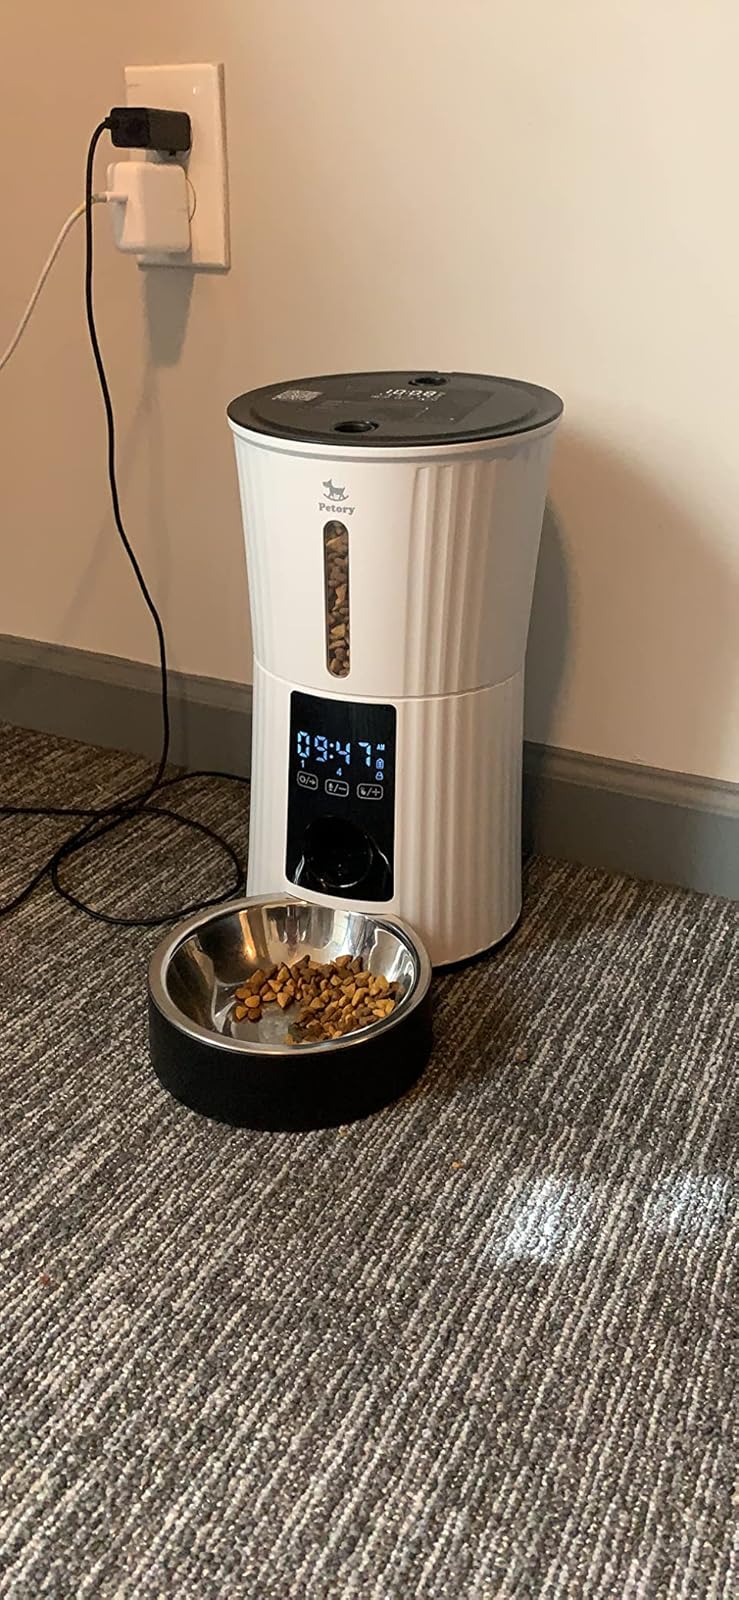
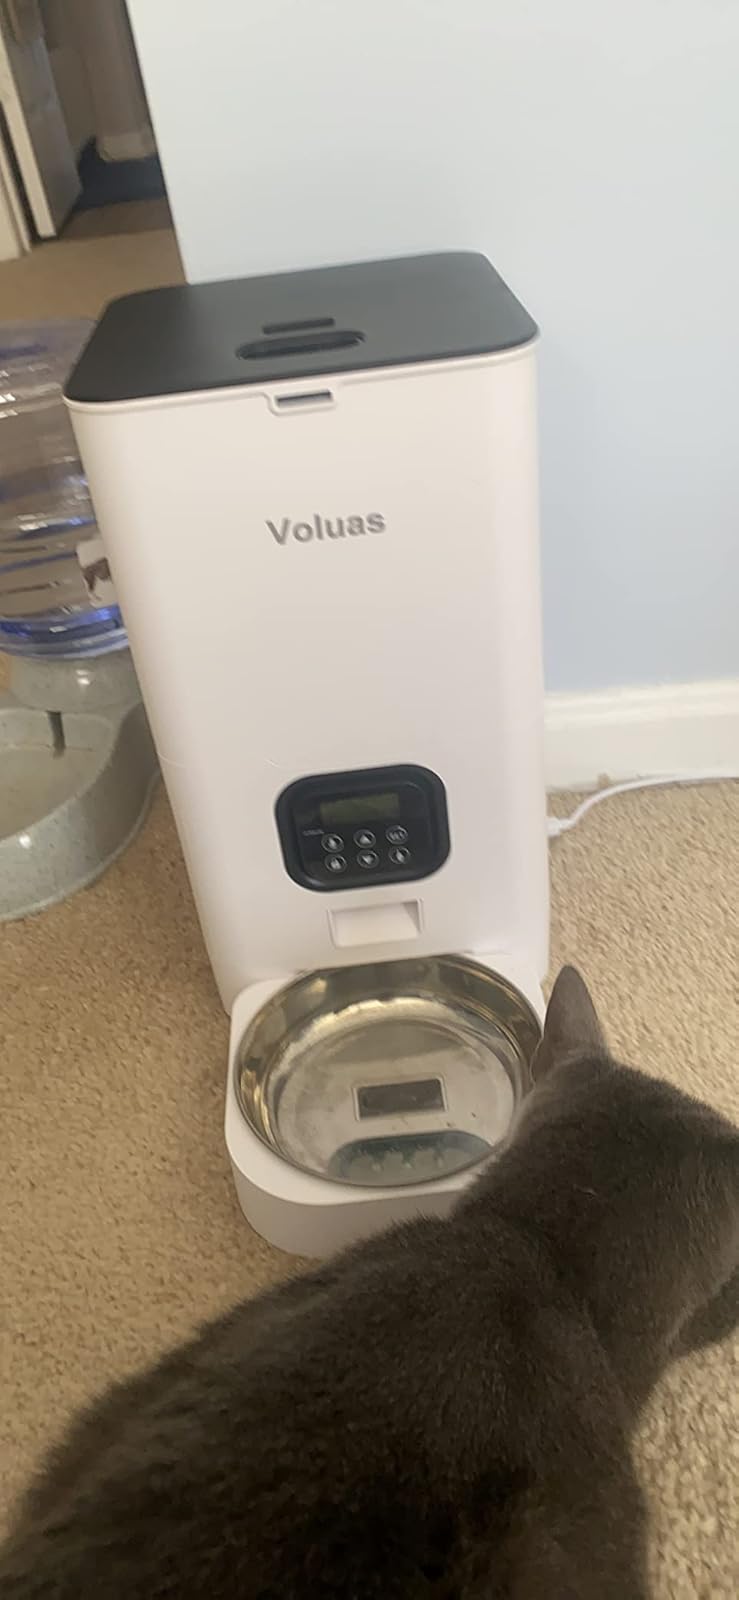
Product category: items_feeder
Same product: no